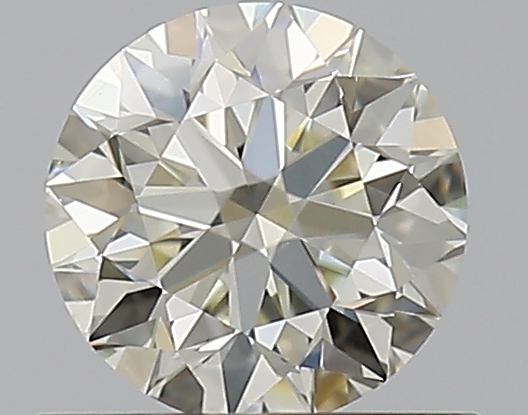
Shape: round
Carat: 0.52
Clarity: VS1
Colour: M
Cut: EX
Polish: EX
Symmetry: EX
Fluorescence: N
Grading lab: GIA
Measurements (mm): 5.14 x 5.15 x 3.23